David Vrankovic

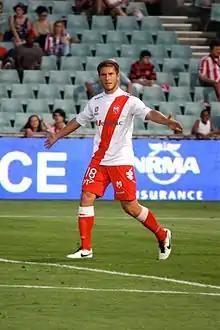
Vranković with Melbourne Heart in 2013

David Vranković (born 11 November 1993) is an Australian association football player who currently plays as a centre back for Bonnyrigg White Eagles F.C.